SpongeBob SquarePants: The Cosmic Shake

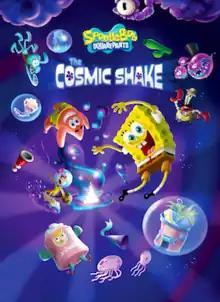

SpongeBob SquarePants: The Cosmic Shake is a 2023 platform game developed by Purple Lamp and published by THQ Nordic. The game is based on the Nickelodeon animated series "SpongeBob SquarePants." The player controls SpongeBob, who, along with Patrick, journeys across several alternate realities called "Wish Worlds" to save their friends and the town of Bikini Bottom while collecting Cosmic Jelly for the mermaid fortune teller Madame Kassandra. It was released for Nintendo Switch, PlayStation 4, Windows, and Xbox One on January 31, 2023.